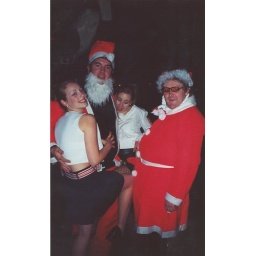
The things you meet on bridge street around midnight!